Oregon Institute of Technology, Portland-Metro

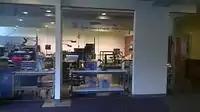
OT Wilsonville Rapid Prototyping Room

Oregon Tech Wilsonville has a 3D print club which actively aids student projects and other clubs. Since its founding in early 2014, the 3D print club supports all students' projects; however, students are required to provide materials if it is not for a class.